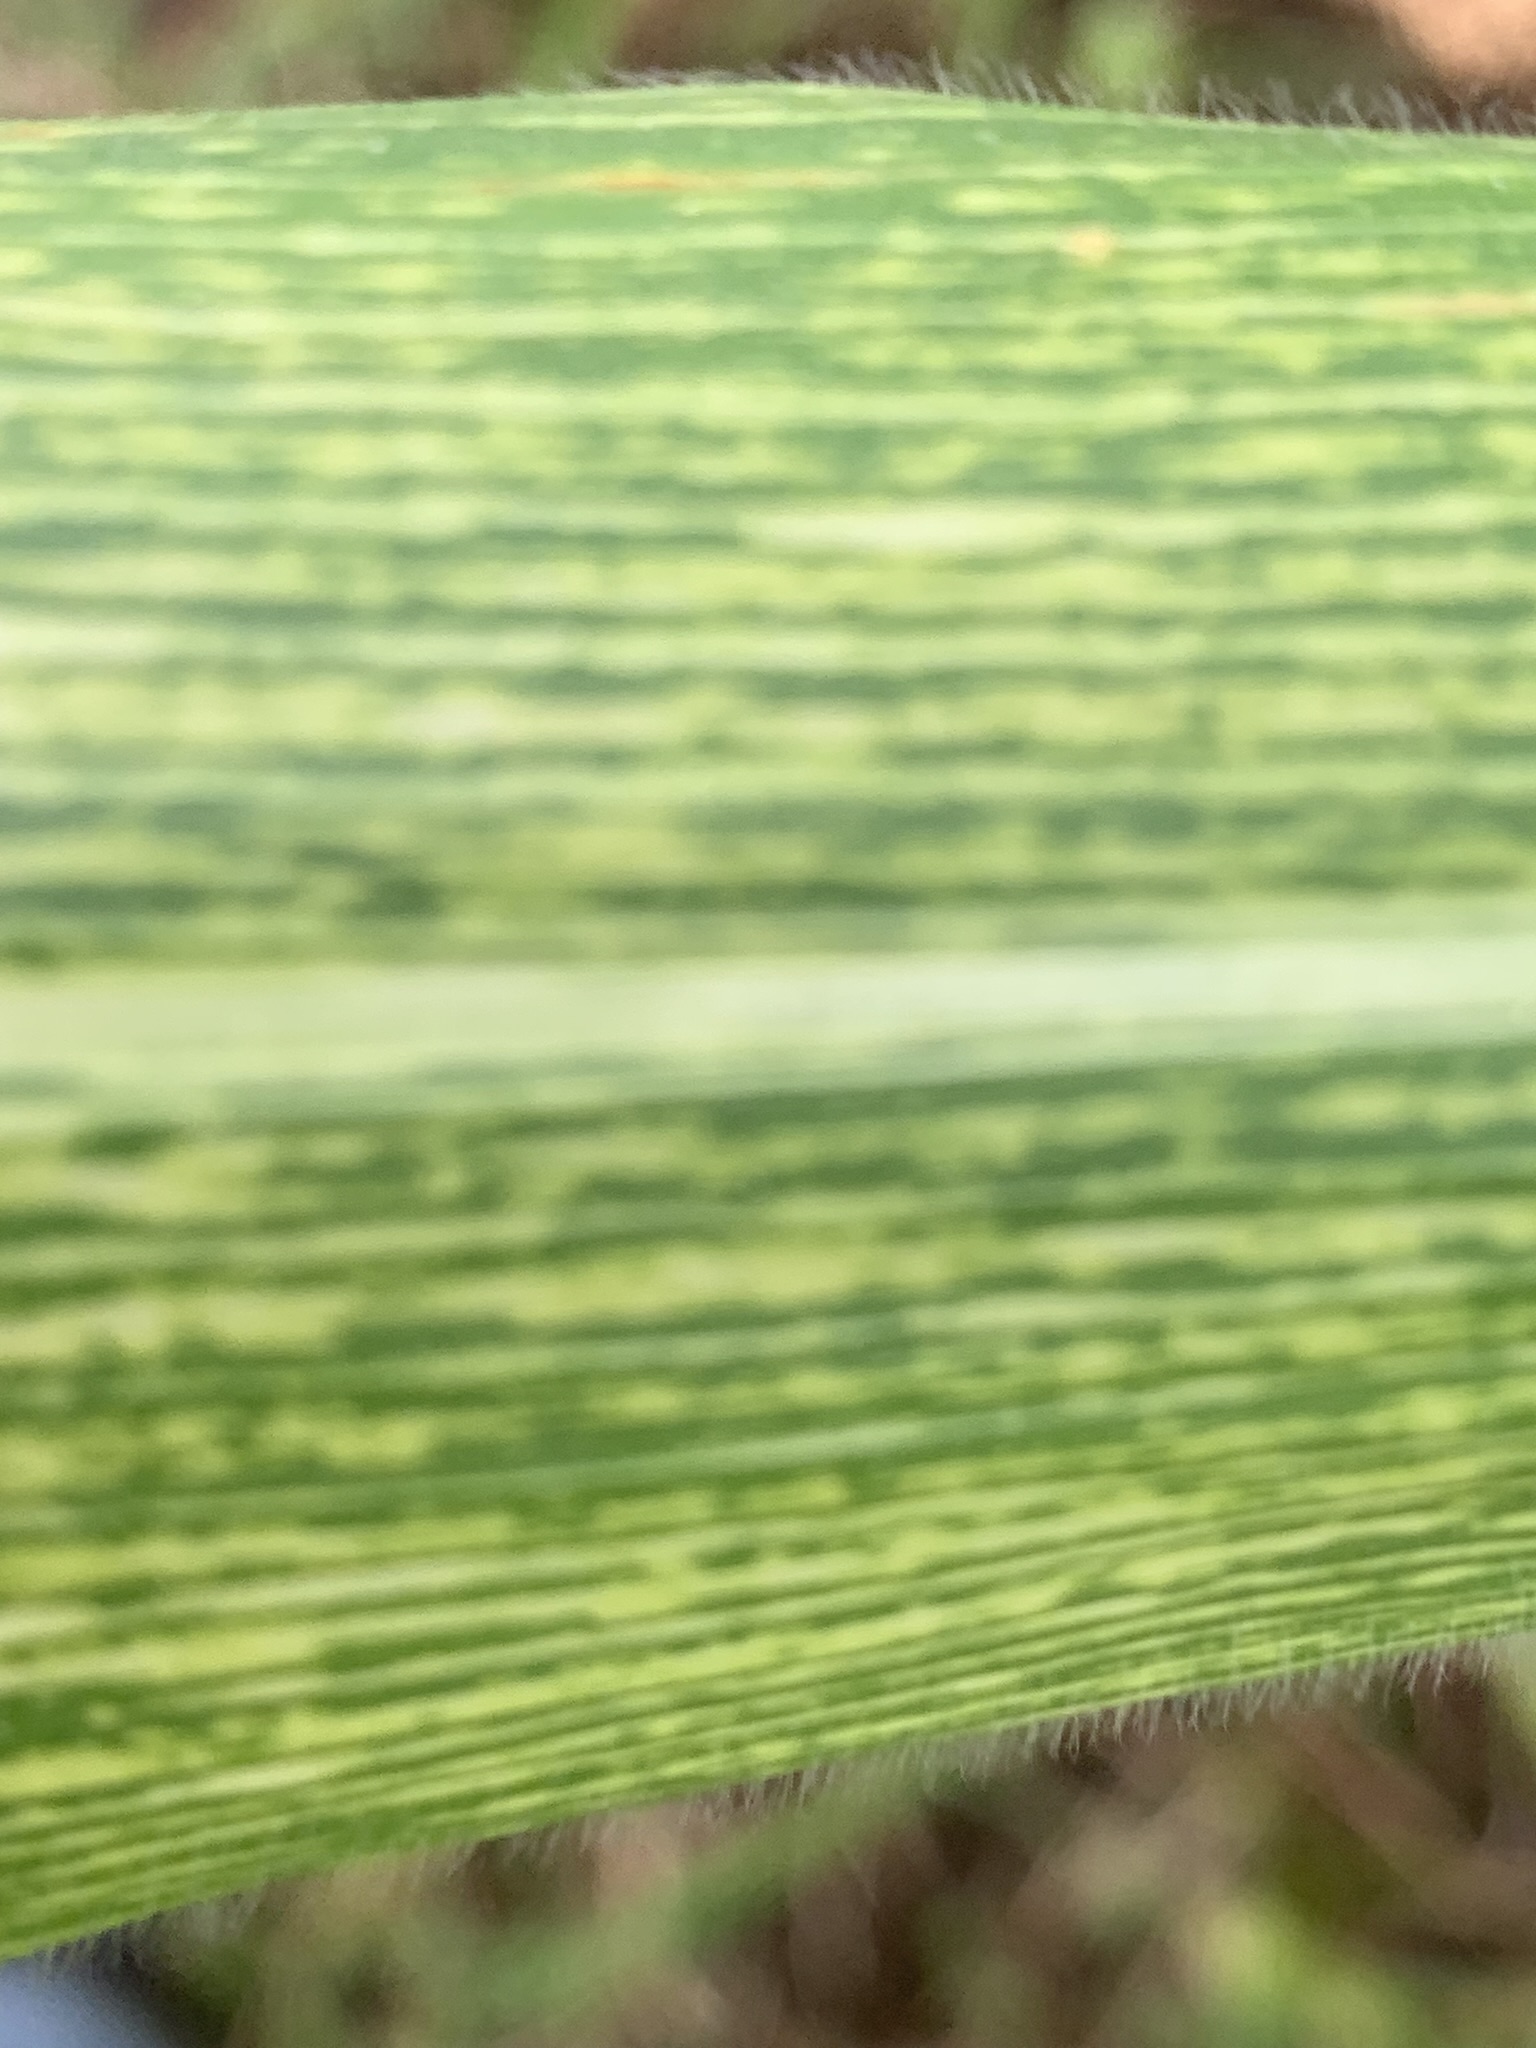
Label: MSV